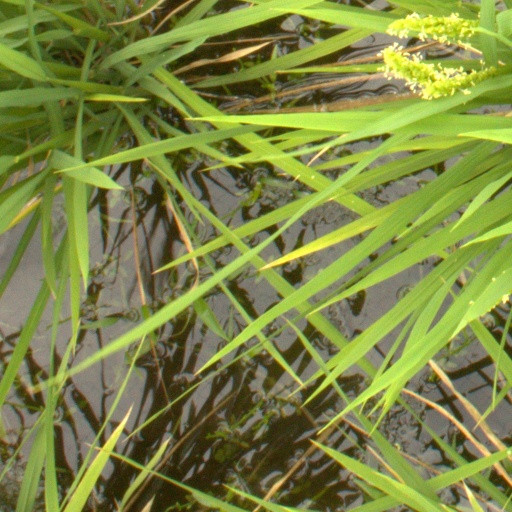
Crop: rice